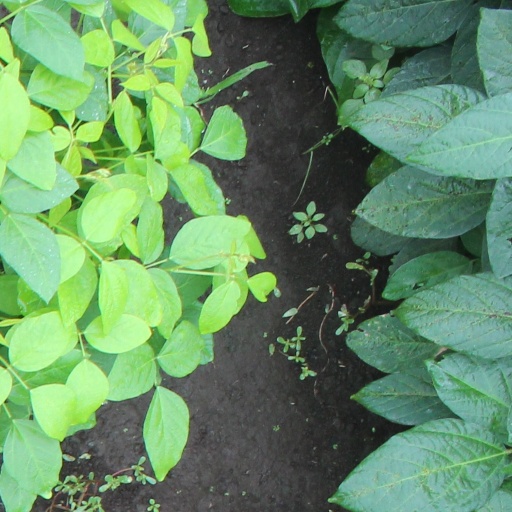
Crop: soybean